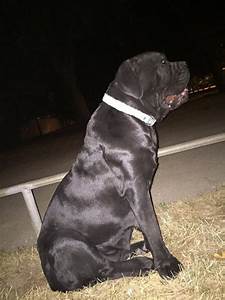
Label: dog